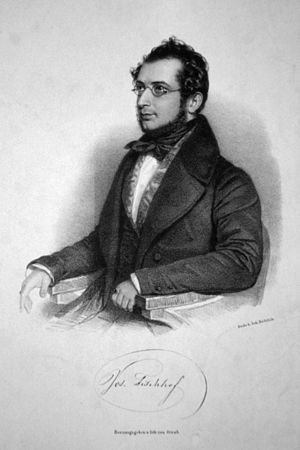
Fischhof
Joseph
Fischhof er et tyskt efternavn, der henviser til blandt andre: